Merry Christmas II You

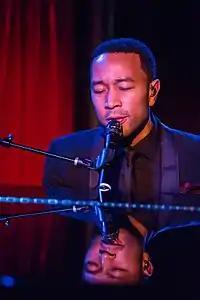
John Legend is featured on the single release version of "When Christmas Comes".

"Oh Santa!" was released as the lead single and premiered on October 1, 2010. It received a positive response from music critics, with many praising its composition and style. It became a record-breaking entry on the "Billboard" Adult Contemporary songs chart. It debuted at number twelve and rose to number one the following week, becoming the first song to reach the peak in two weeks on the chart. It finished at number forty-two on the 2011 Adult Contemporary year-end chart. It also reached number one on the Holiday Digital Songs chart, and number one-hundred on the Hot 100. "Auld Lang Syne (The New Year's Anthem)" was released as the album's second single with a nine-song remix EP on December 14, 2010. It garnered a negative response from critics, all of whom disapproved of how Carey had re-composed the traditional poem by Burns into a house music song. It peaked at number nine of the US Holiday Songs chart.